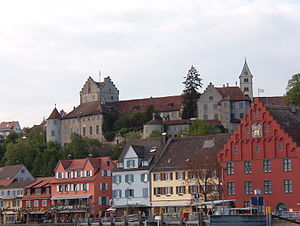
Meersburg
Meersburg
Meersburg er en by i Bodenseekreis i den tyske delstat Baden-Württemberg med 5.944 indbyggere. Den ligger mellem Friedrichshafen og Überlingen.